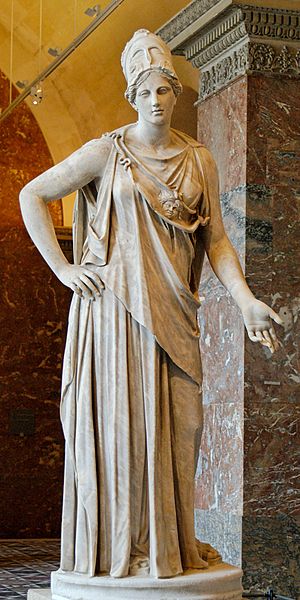
Athene
Mattei Athena i Louvre. Romversk kopi fra det 1. århundrede før eller efter vores tidsregning, efter en græsk original fra det 4. århundrede f.Kr.
Athene også kaldet Athena er visdommens gudinde i græsk mytologi. Hendes modstykke i den romerske mytologi er Minerva.